G Parachute Battery (Mercer's Troop) Royal Horse Artillery

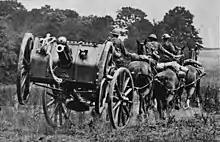
Photo showing 13 pounder gun team galloping into action.

By the time the First World War broke out, the battery had been re-equipped with six quick-firing 13 pounders and was stationed at Ipswich, still assigned to V Brigade with O Battery and attached to the 5th Cavalry Brigade. On 9 October 1914, the newly reformed Z Battery, RHA joined the brigade and they joined 8th Division when it was formed at Winchester. With 8th Division, it crossed to France on 4 and 5 November 1914 (landing at Le Havre on 6 and 7 November).